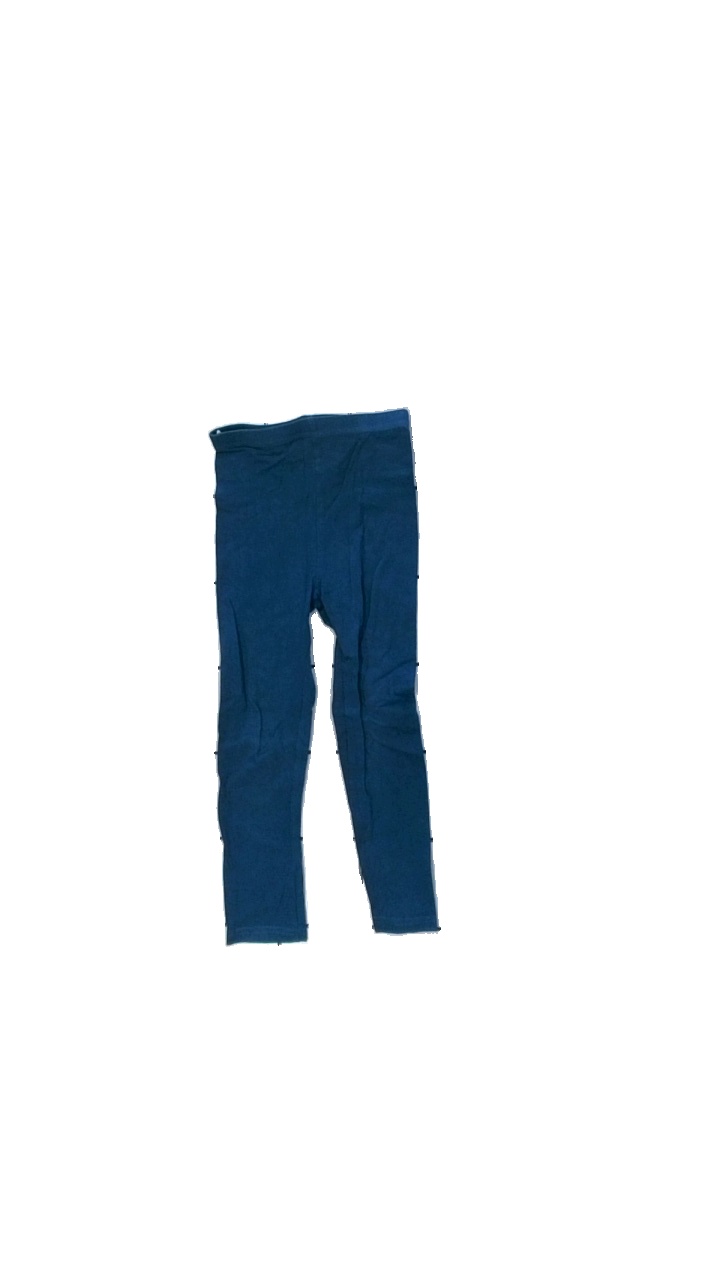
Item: Tights (Children)
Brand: Zebralino
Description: blå tights
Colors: Blue
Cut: Regular
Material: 100% cotton
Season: All
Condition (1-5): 4
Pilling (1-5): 5
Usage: Reuse
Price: <50